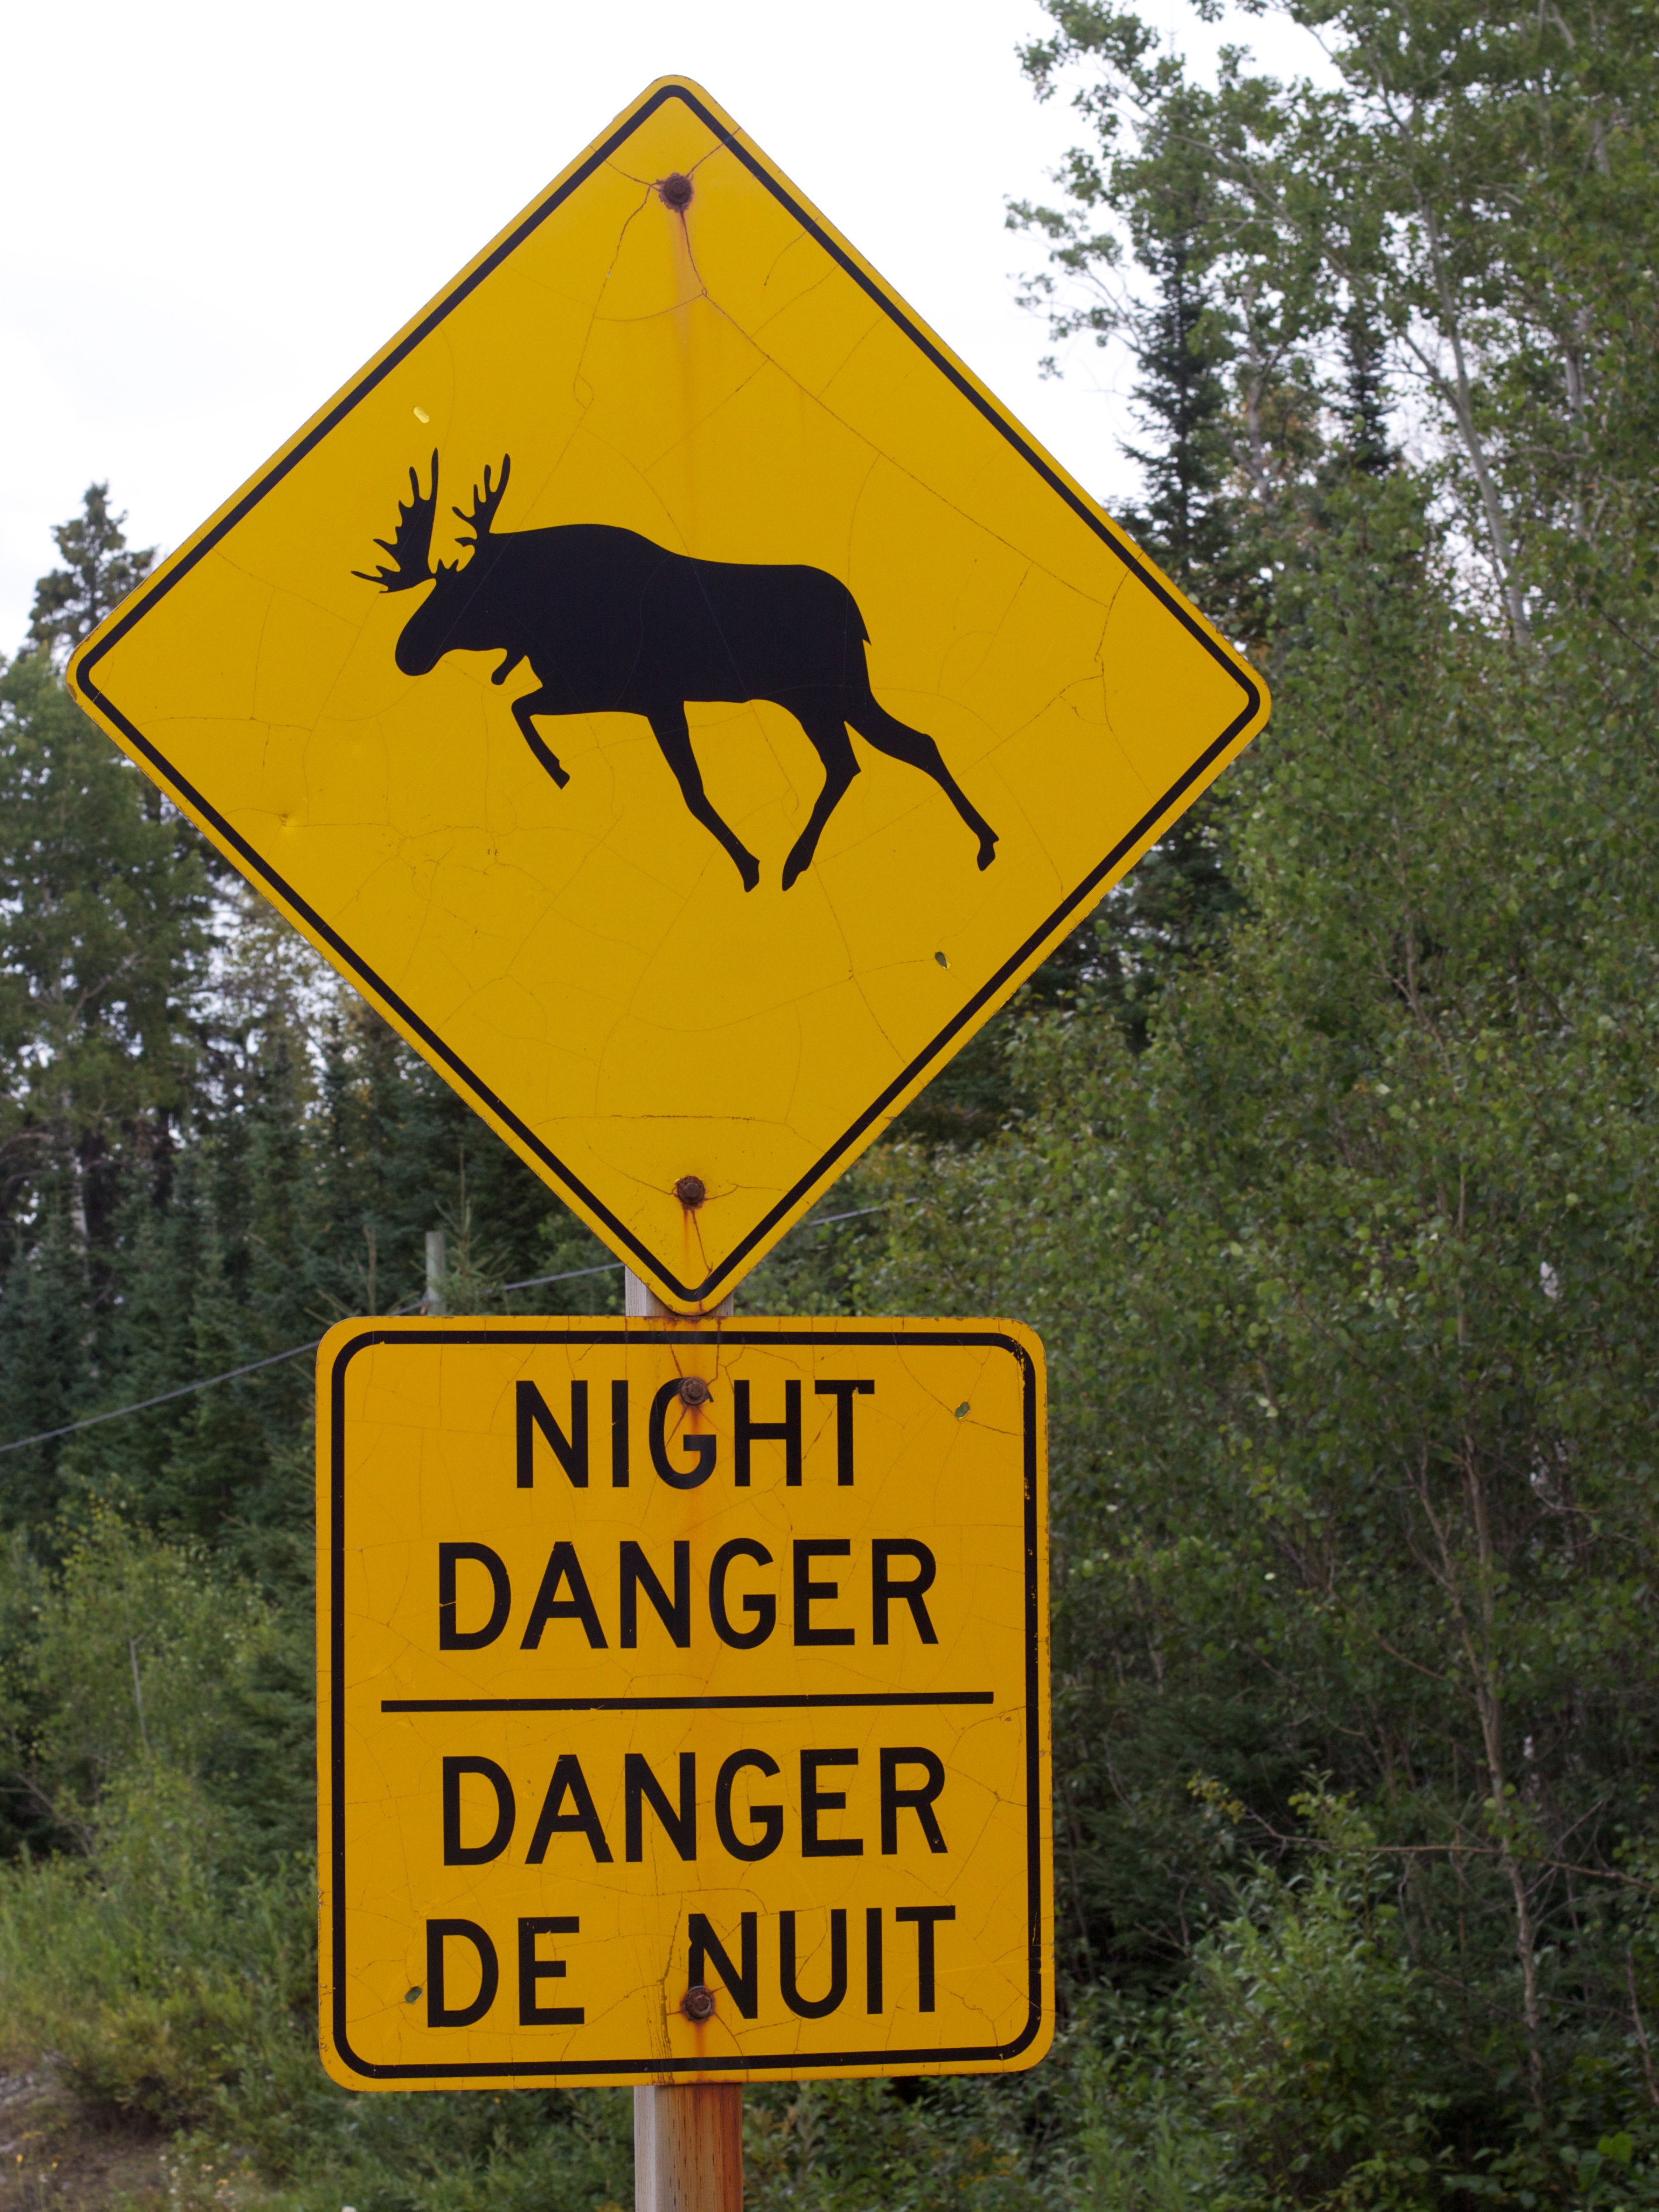
sign, street sign, signage, font, odyssey, traffic sign